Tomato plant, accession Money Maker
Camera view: tilt-top (135 deg); turntable rotation: 0 degrees
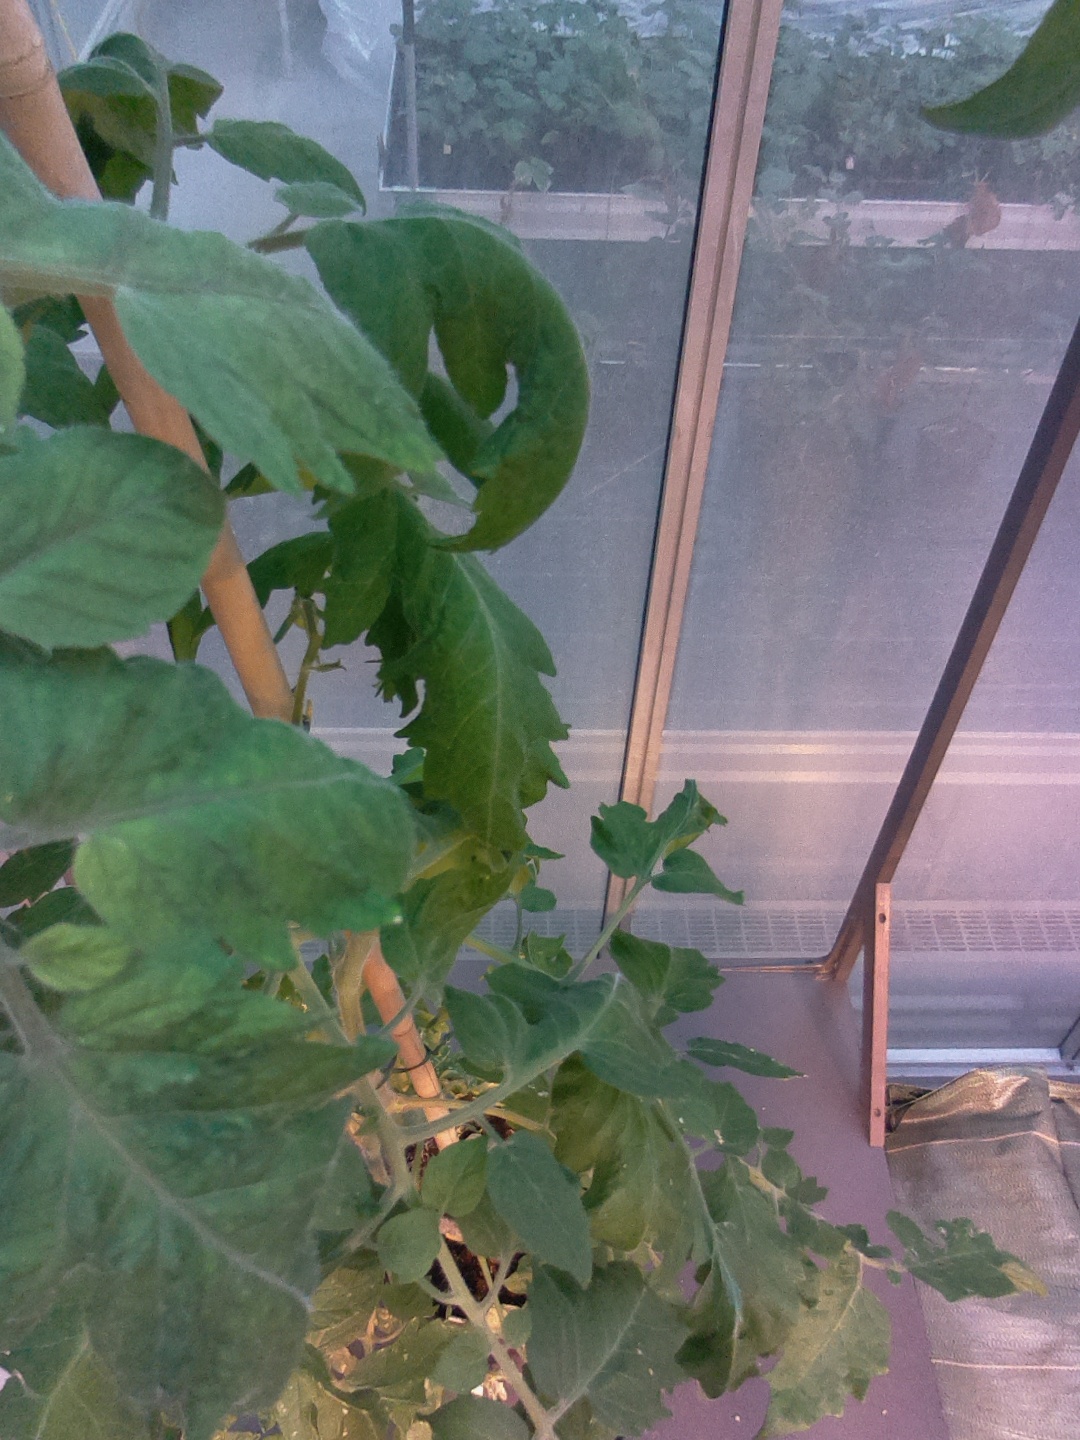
BBCH growth stage 64: 40%-50% of flowers open